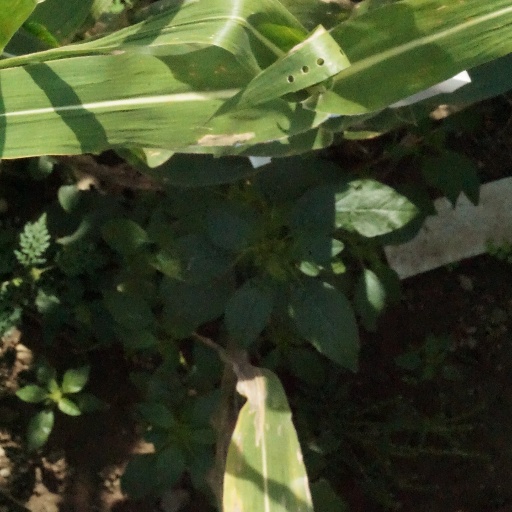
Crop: maize; corn